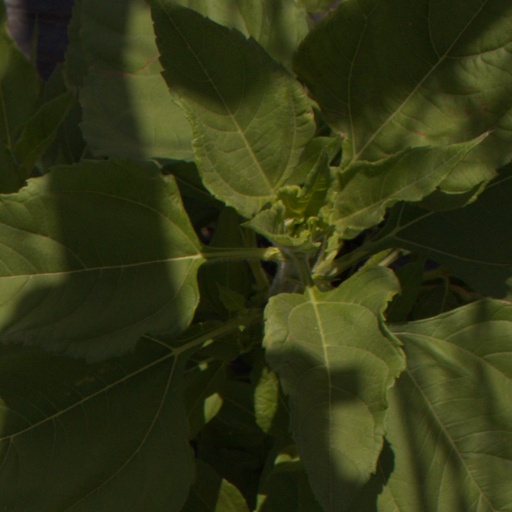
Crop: Jerusalem artichoke